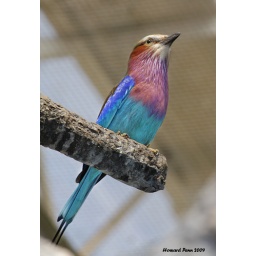
This colorful bird is located in the indoor flight room.